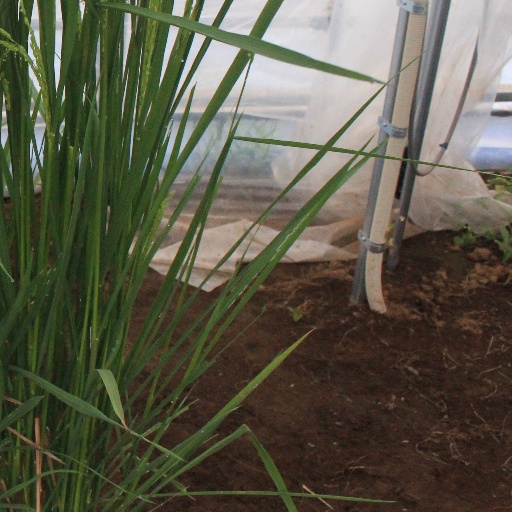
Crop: rice